The Company (film)

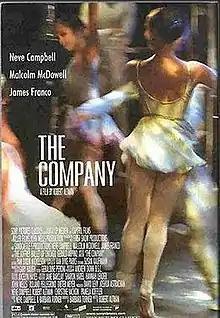
Theatrical release poster

The Company is a 2003 American drama film directed by Robert Altman with a screenplay by Barbara Turner from a story by Turner and star and co-producer Neve Campbell. The film also stars Malcolm McDowell and James Franco, and is set in the company of the Joffrey Ballet.